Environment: real
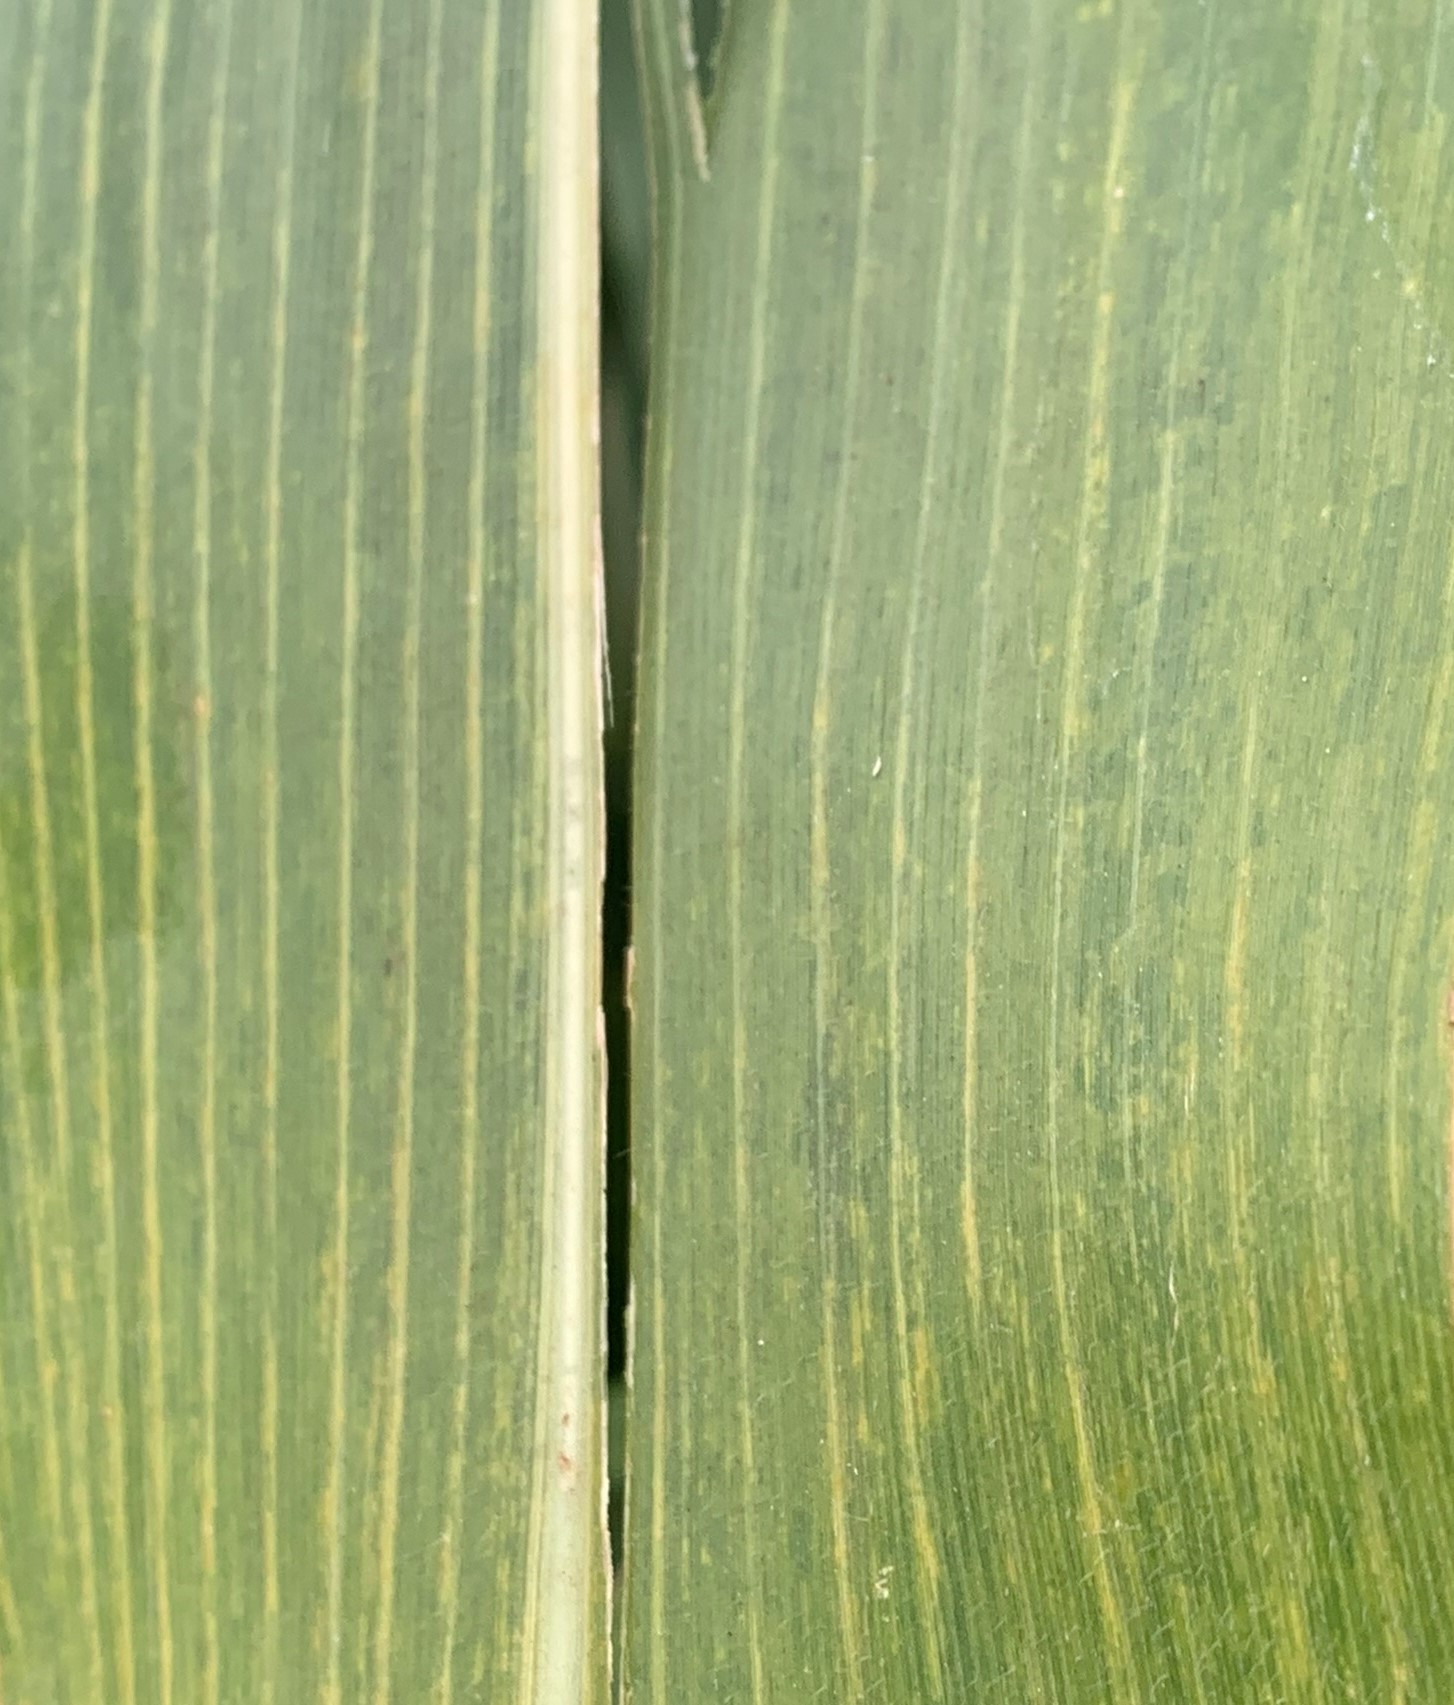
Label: lethal_necrosis